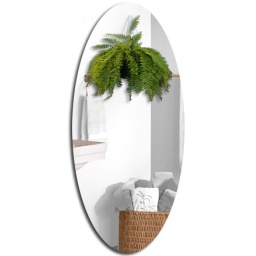
Closeup view of Fern in Bathroom with InvisiClimb decorative clear plant hanger